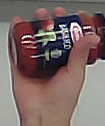
Product: barilla_pomodoro